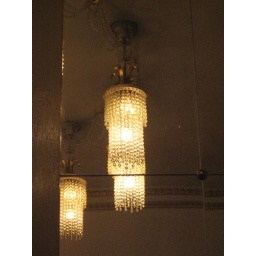
Jellyfish lamp in the mirror